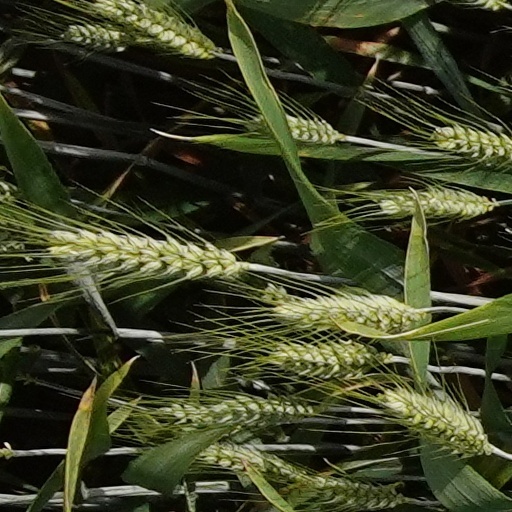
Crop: wheat